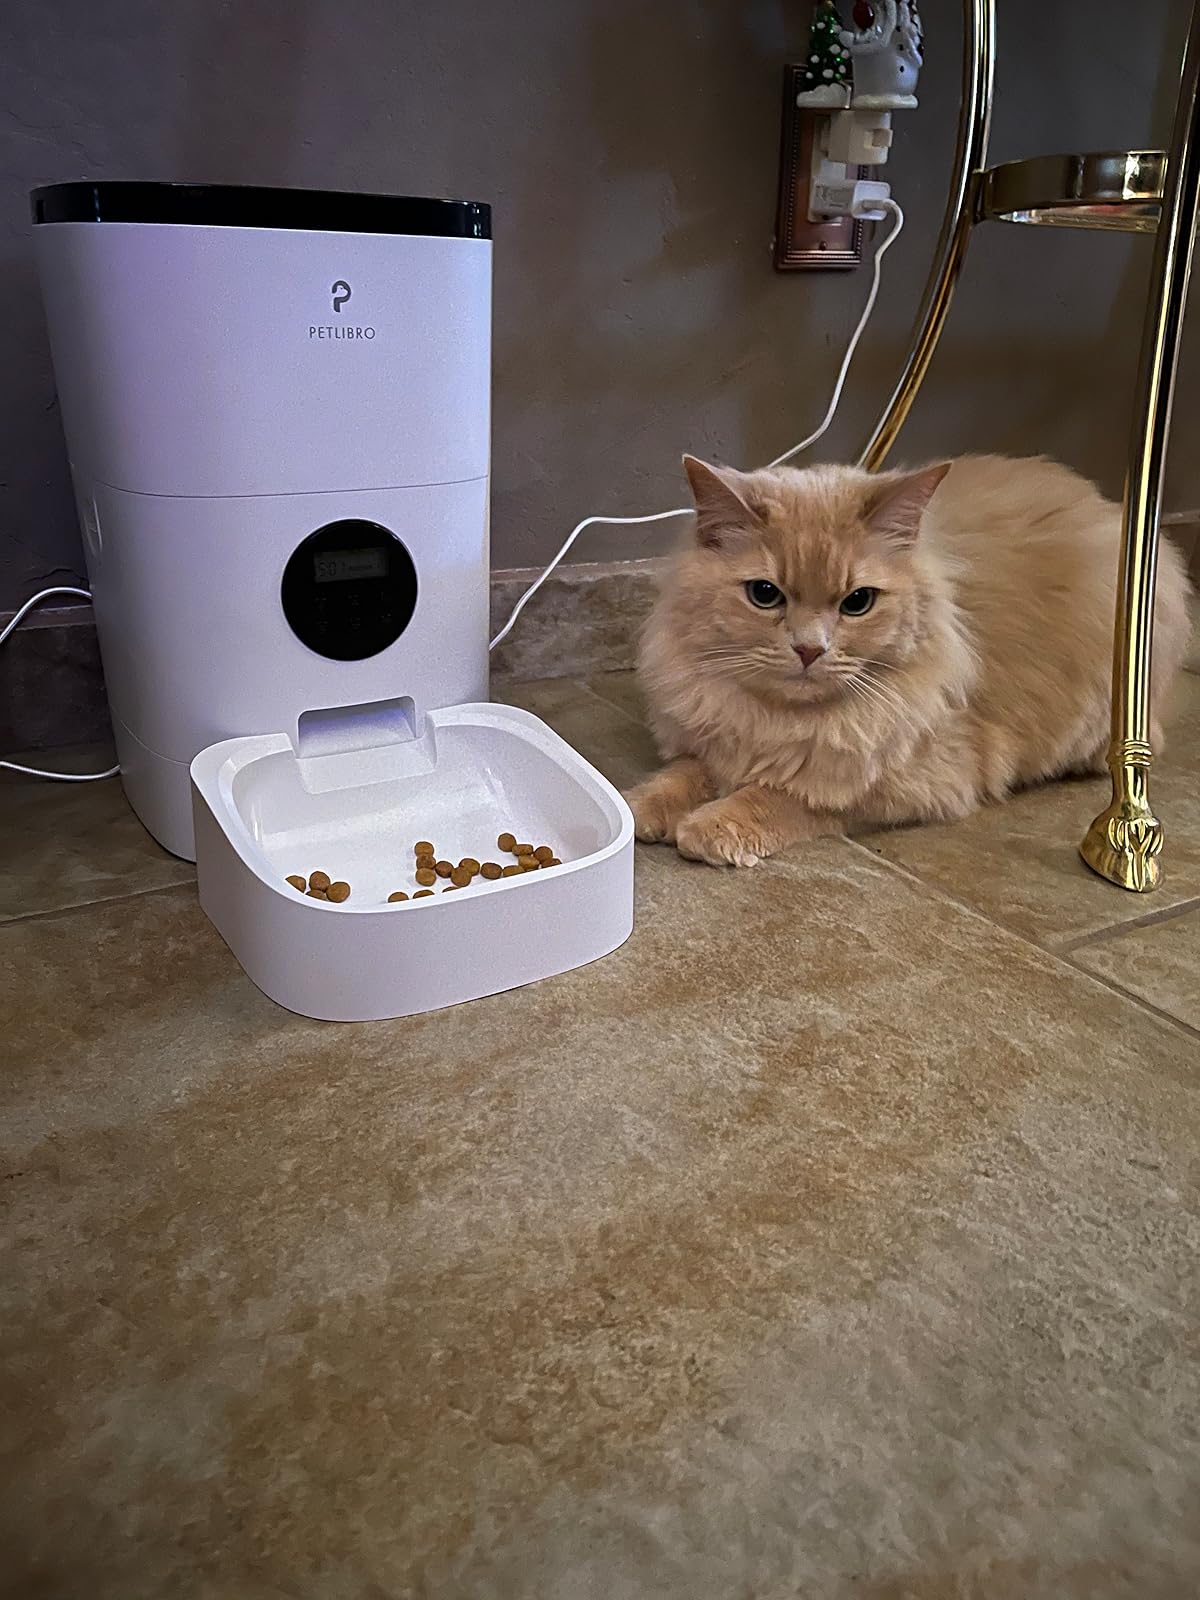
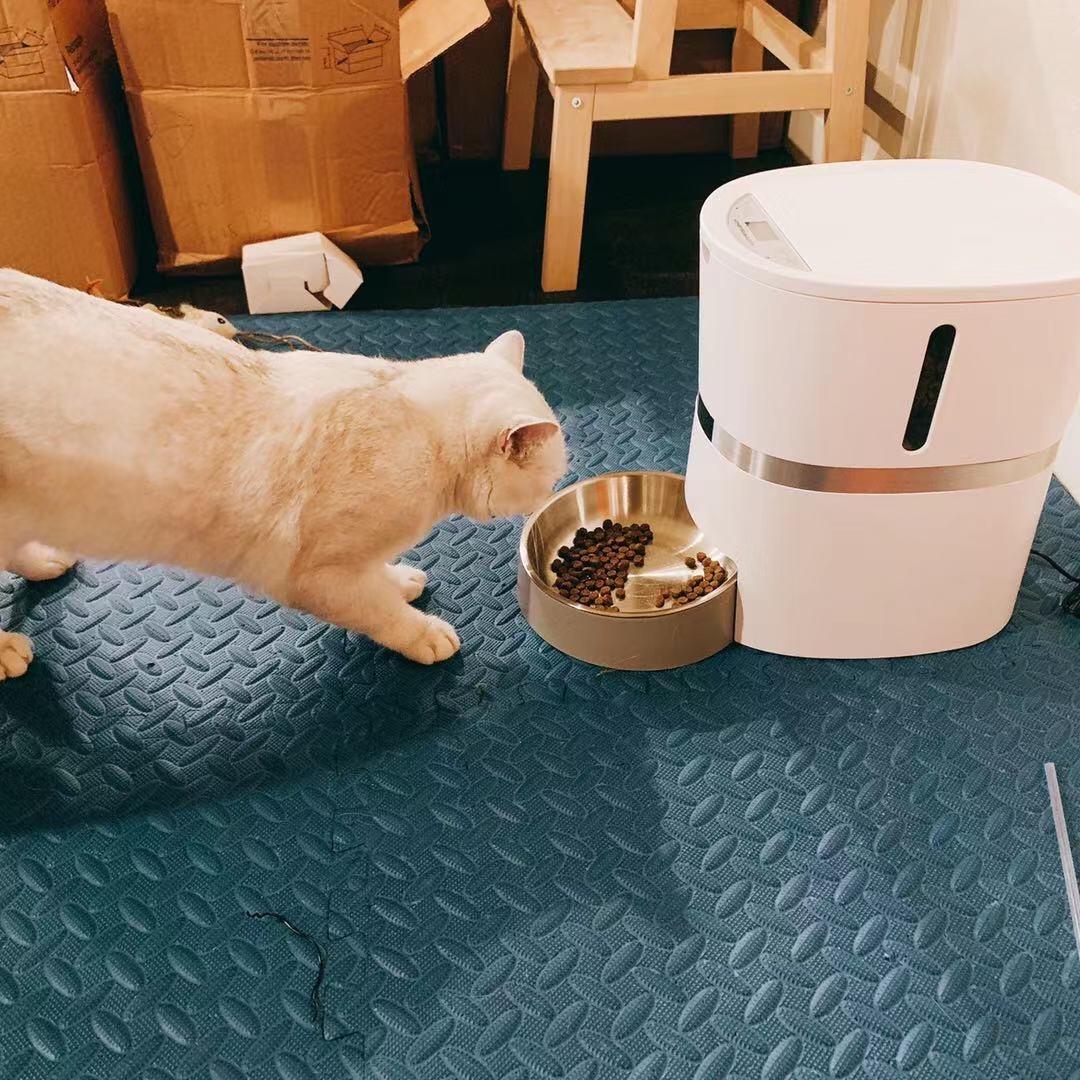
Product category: items_feeder
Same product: no